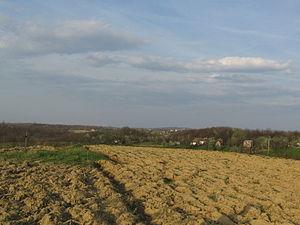
Gornja Lupljanica est un village de Bosnie-Herzégovine. Il est situé dans la municipalité de Derventa et dans la République serbe de Bosnie. Selon les premiers résultats du recensement bosnien de 2013, il compte 431 habitants.